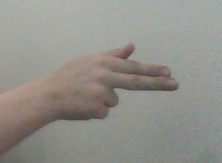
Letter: ghain